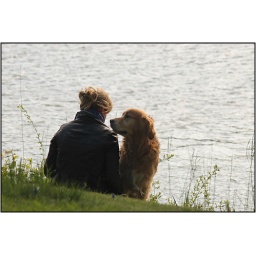
Girl & dog by the river